Diocese of Lincoln

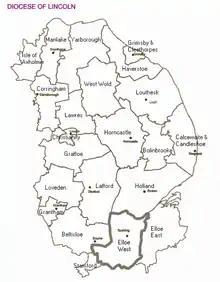
A map of the deaneries in the Diocese of Lincoln

The diocese is divided into three archdeaconries and 22 deaneries. On 22 April 2013, it was announced that a third archdeacon had been appointed pending a pastoral reorganisation. The changes to the archdeaconries enacted by the resulting pastoral scheme were announced on 15 November: